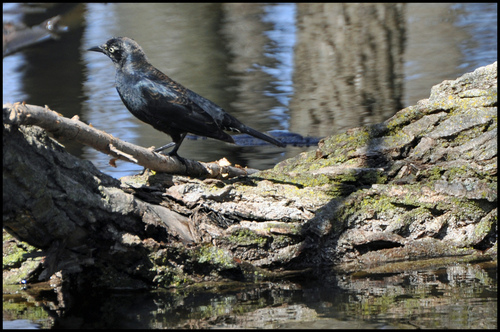
a bird that is almost solid black with royal blue mixed into his rump.
blue tinted and black colored bird with pointed beakthe bird has a very shiny black colored covert and breast with small specks of brown all over its body.
this bird is black with a black curved beak and yellow eyes.
a medium sized black bird that is sleek and well-proportioned.
this medium sized bird has blue and black feathers and a small beak.
this bird has wings that are black and has a long bill
this small black bird has black tarsus and foot and a medium, sharply pointed black bill with a slight downward curve.
this bird has a black bill with black back and black belly.
this bird has wings that are black and has a long bill
Species: Rusty Blackbird